Sagamore Mills No. 1 and No. 3

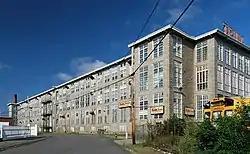
Sagamore Mill No. 3

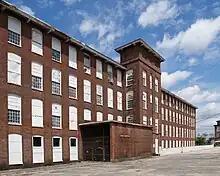
Sagamore Mill No. 1

Sagamore Mills No. 1 and No. 3 are two historic textile mills on Ace Street in Fall River, Massachusetts. Built in 1888 and 1908, they form part of one of the city's single largest textile operations of the late 19th century. Mills No. 1 and 3 were added to the National Register of Historic Places in 1983, with a separate listing for Mill No. 2, located nearby on North Main Street.